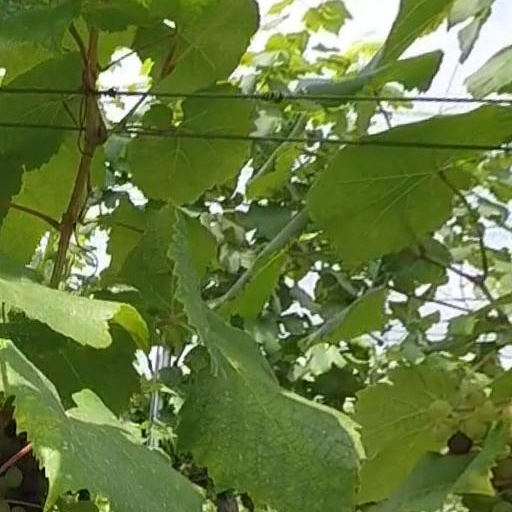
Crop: grape